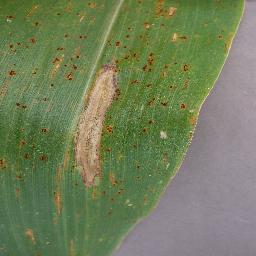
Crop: corn
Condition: (maize)_northern_blight